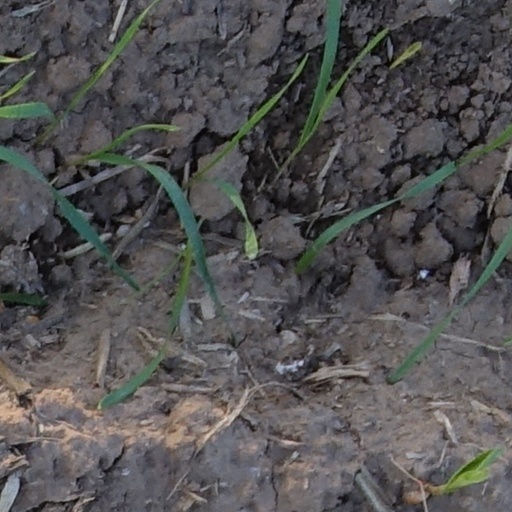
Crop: wheat